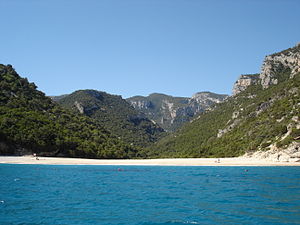
Nationalpark Gennargentu / Galleri
Nationalpark Gennargentu er en nationalpark på østkysten af den italienske ø Sardinien.